Between Queens and the Cities

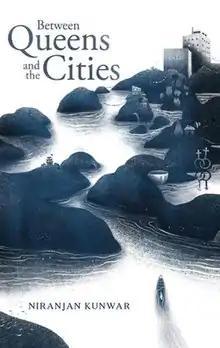
Cover page of the 1st edition

Between Queens and the Cities is a 2022 memoir by Niranjan Kunwar. It was published in 2020 by FinePrint Publication. It is the first English queer memoir to be published in Nepal. The book chronicles the life of the author as gay man between various cities like New York City, Kathmandu between 1999 and 2019. The book shows the struggle of a gay person in Nepali society.